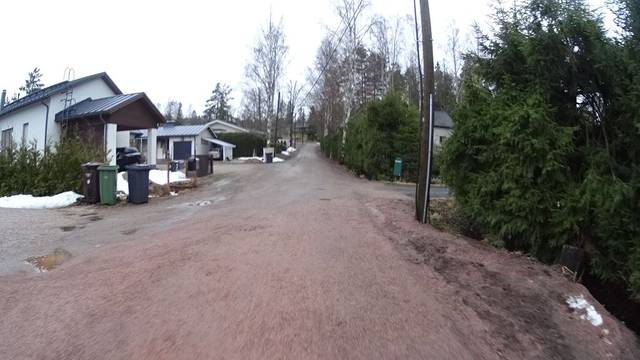
Region: Finland
Coordinates: 60.223, 24.765